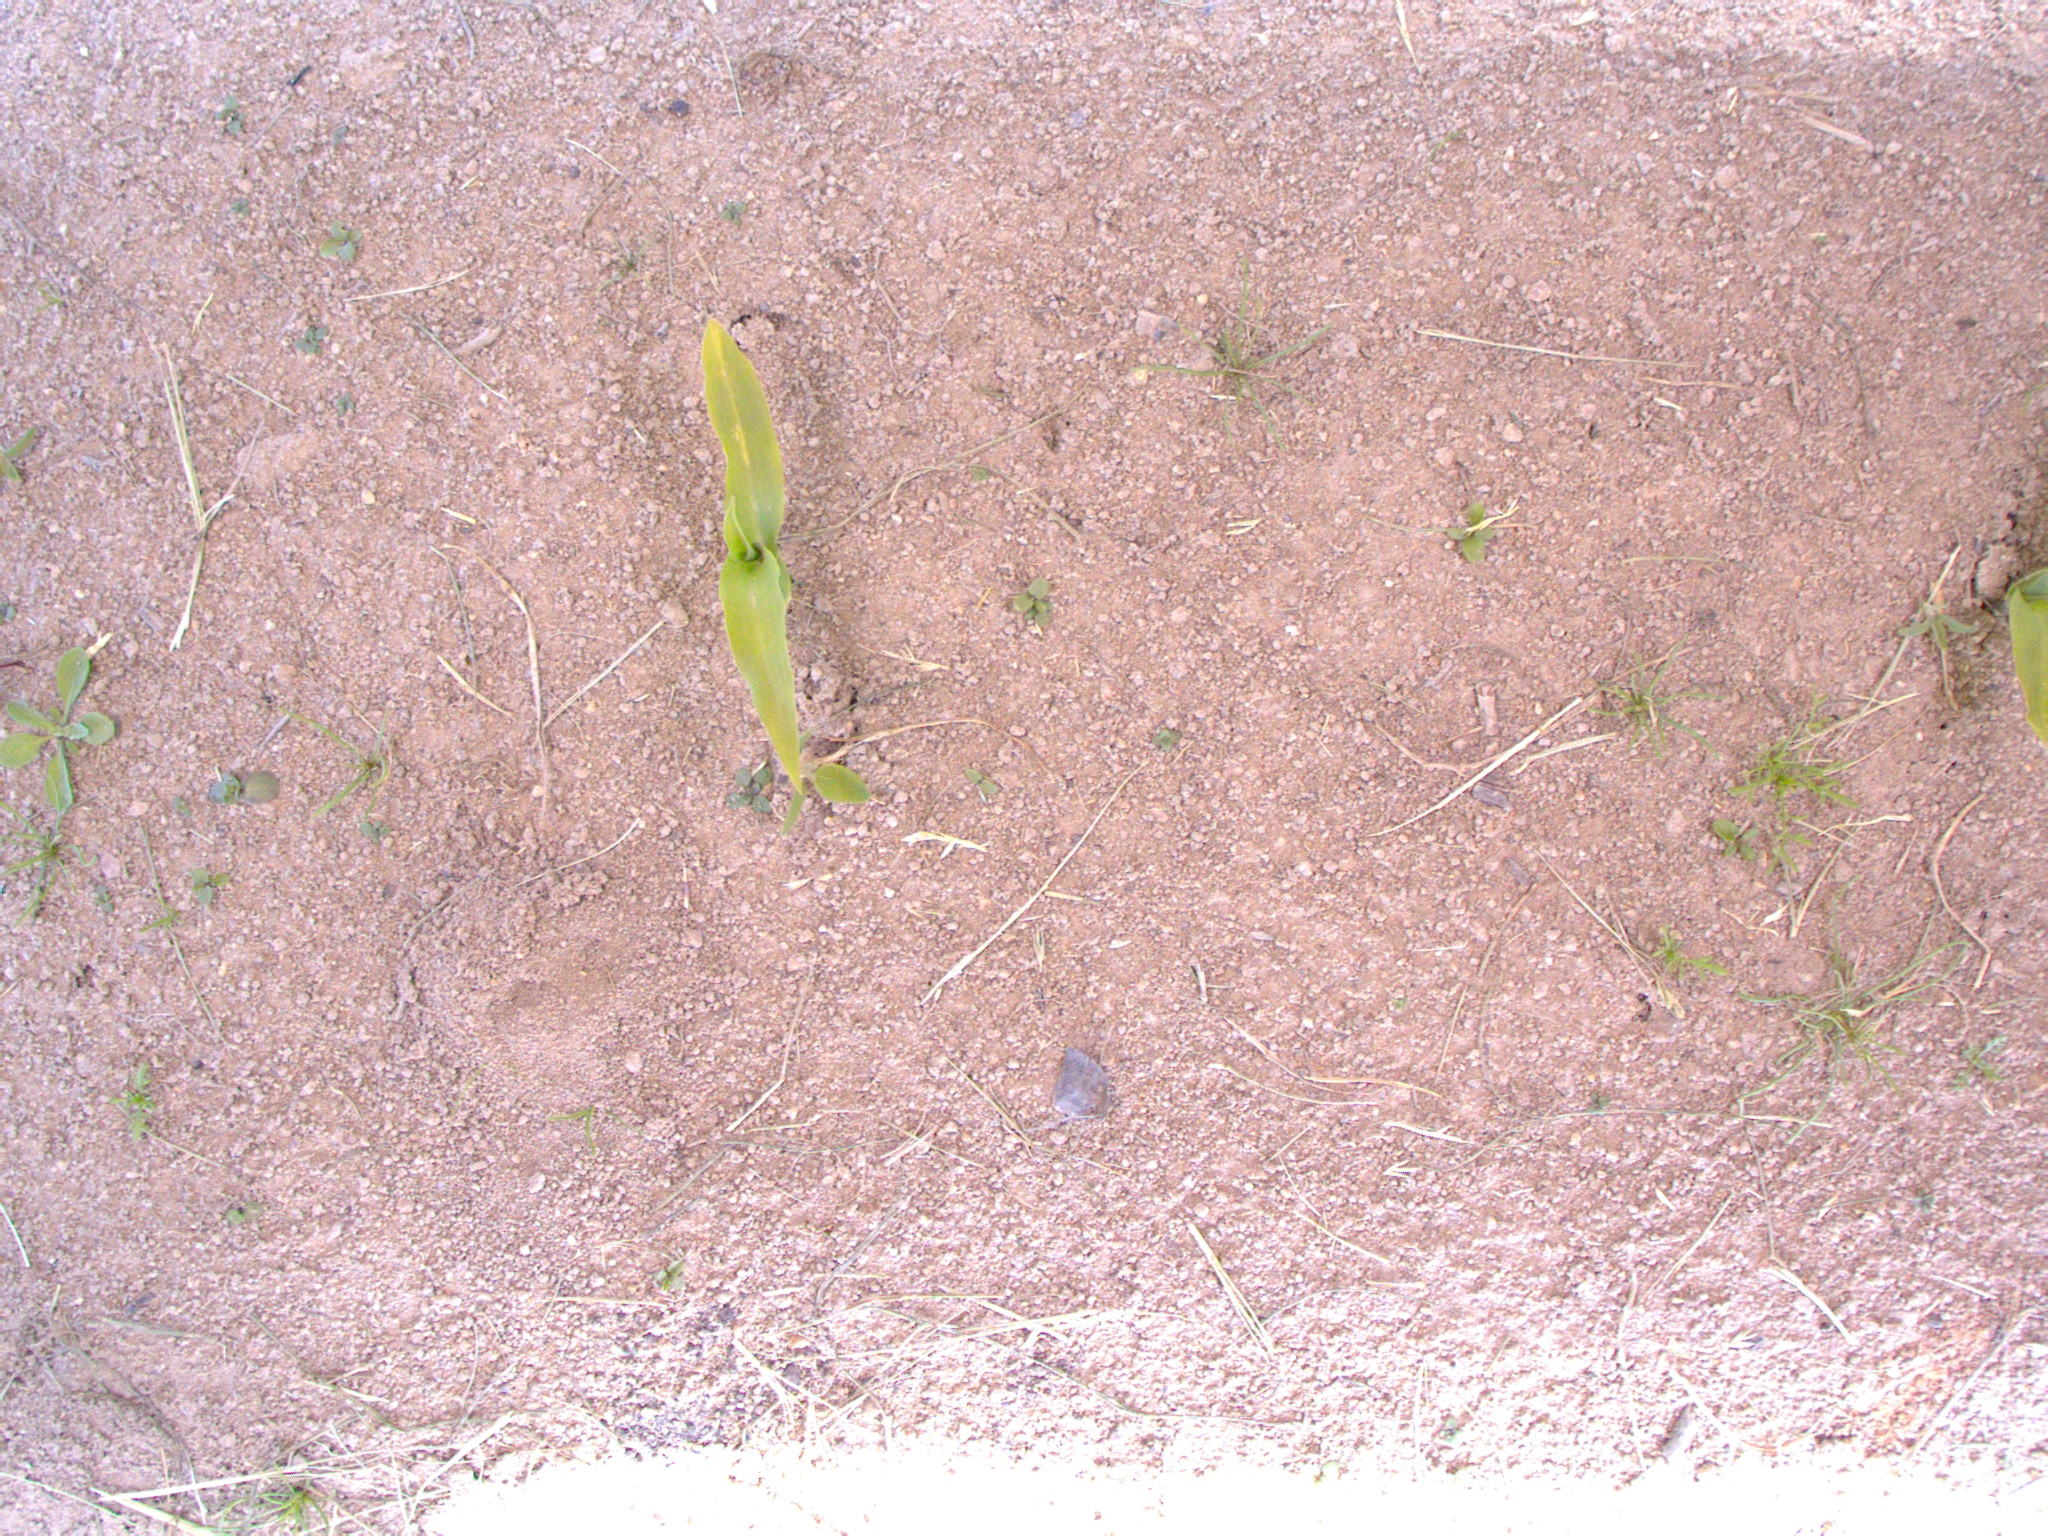
Crop: maize
Objects: maize, stem_maize, stem_maize